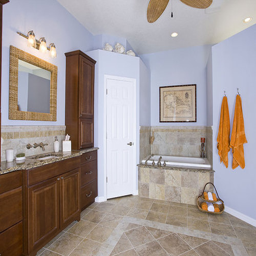
example of a classic drop - in bathtub design with raised - panel cabinets